Shirleysburg, Pennsylvania

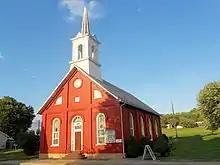
Shirleysburg United Methodist Church

Shirleysburg is located in southeastern Huntingdon County in the valley of Aughwick Creek, between Blacklog Mountain to the east and Jacks Mountain to the west. U.S. Route 522 passes through the borough, leading north to Mount Union and south to Orbisonia, next to Rockhill.